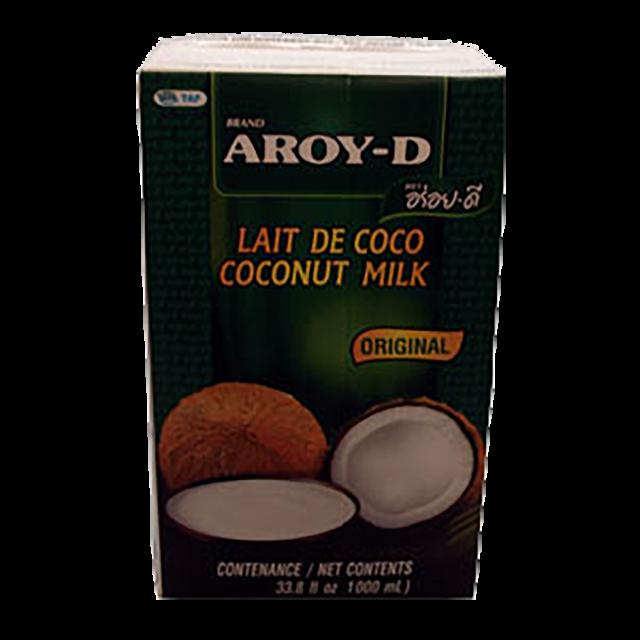
Waste category: cardboard